Coastal hydrogeology

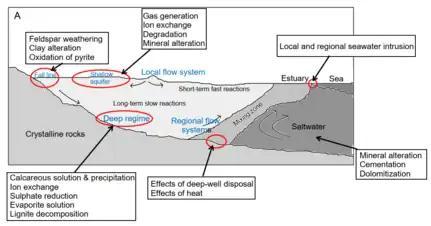
Chemical reactions in the coastal aquifer in a humid region. Modified Back et al. (1993)

Physical and chemical reactions occur in coastal aquifers, including oxidation-reduction reactions, mineral dissolution and precipitation, acid-base reactions, ion exchange, and gases dissolution and exsolution. Those chemical processes also happen in terrestrial aquifer system. The rate of different chemical processes depend on temperature and pressure of different part of the aquifers. Rain is the major recharge for different aquifers. Thus, groundwater would be acidic. Groundwater becomes less acidic with increases flow path or flow distance.